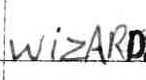
Label: Wizards